Memmingen station

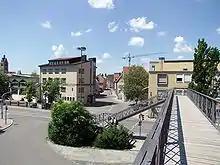
The Iron Bridge

The roundhouse was moved from the west to the northeast side of the Augsburger Strasse level crossing. So foreign rail traffic could be generally carried out on the current tracks 11 to 13 without affecting the operations of the Royal Bavarian State Railways. A loading facility was moved and extended by 20 m and the accommodation building was raised by one floor. In 1889, a 17,133 ton iron bridge was built for pedestrian traffic just north of the town's stream and moved further north 19 years later.